James Innes (author)

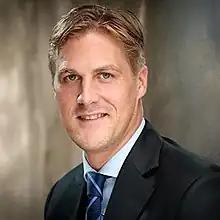

James Alexander Seymour Innes (born 1 September 1975) is a British entrepreneur, author of several best-selling career help books and founder of the James Innes Group.